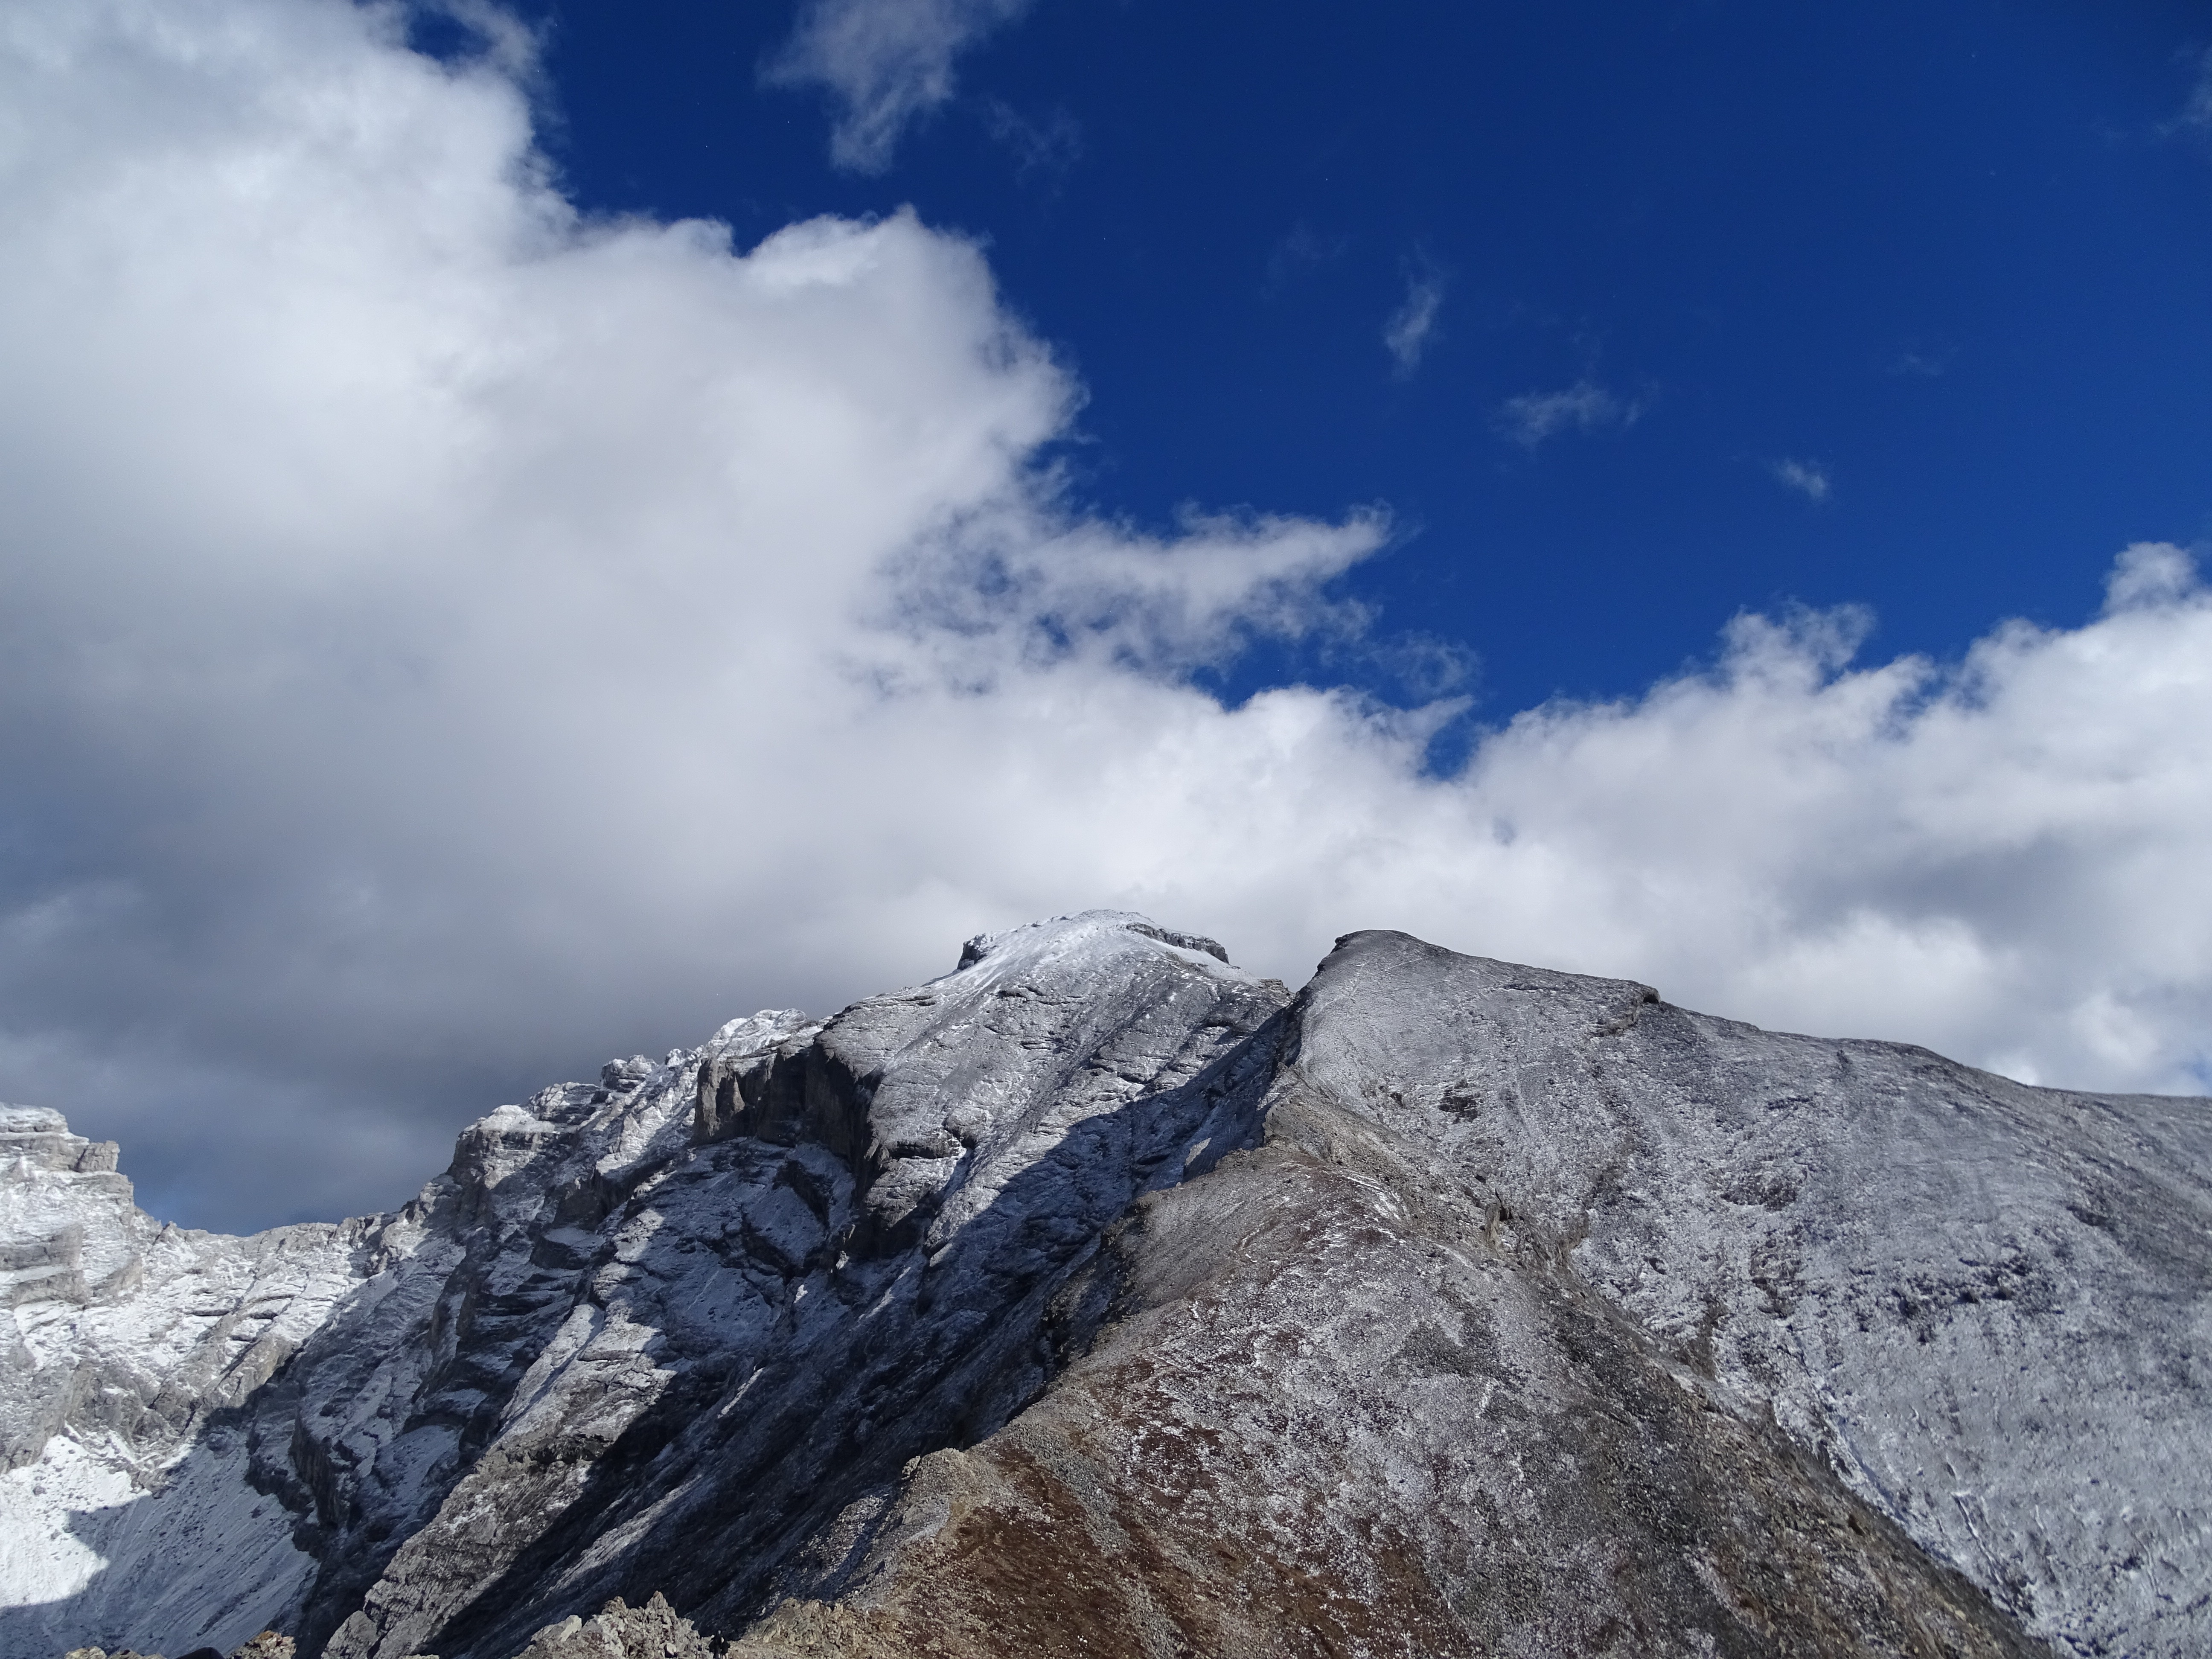
landscape, rock, mountain, snow, winter, cloud, sky, adventure, mountain range, wild, environment, weather, ridge, summit, mountaineering, alps, plateau, fell, cascade mountain, landform, geographical feature, mountainous landforms, geological phenomenon